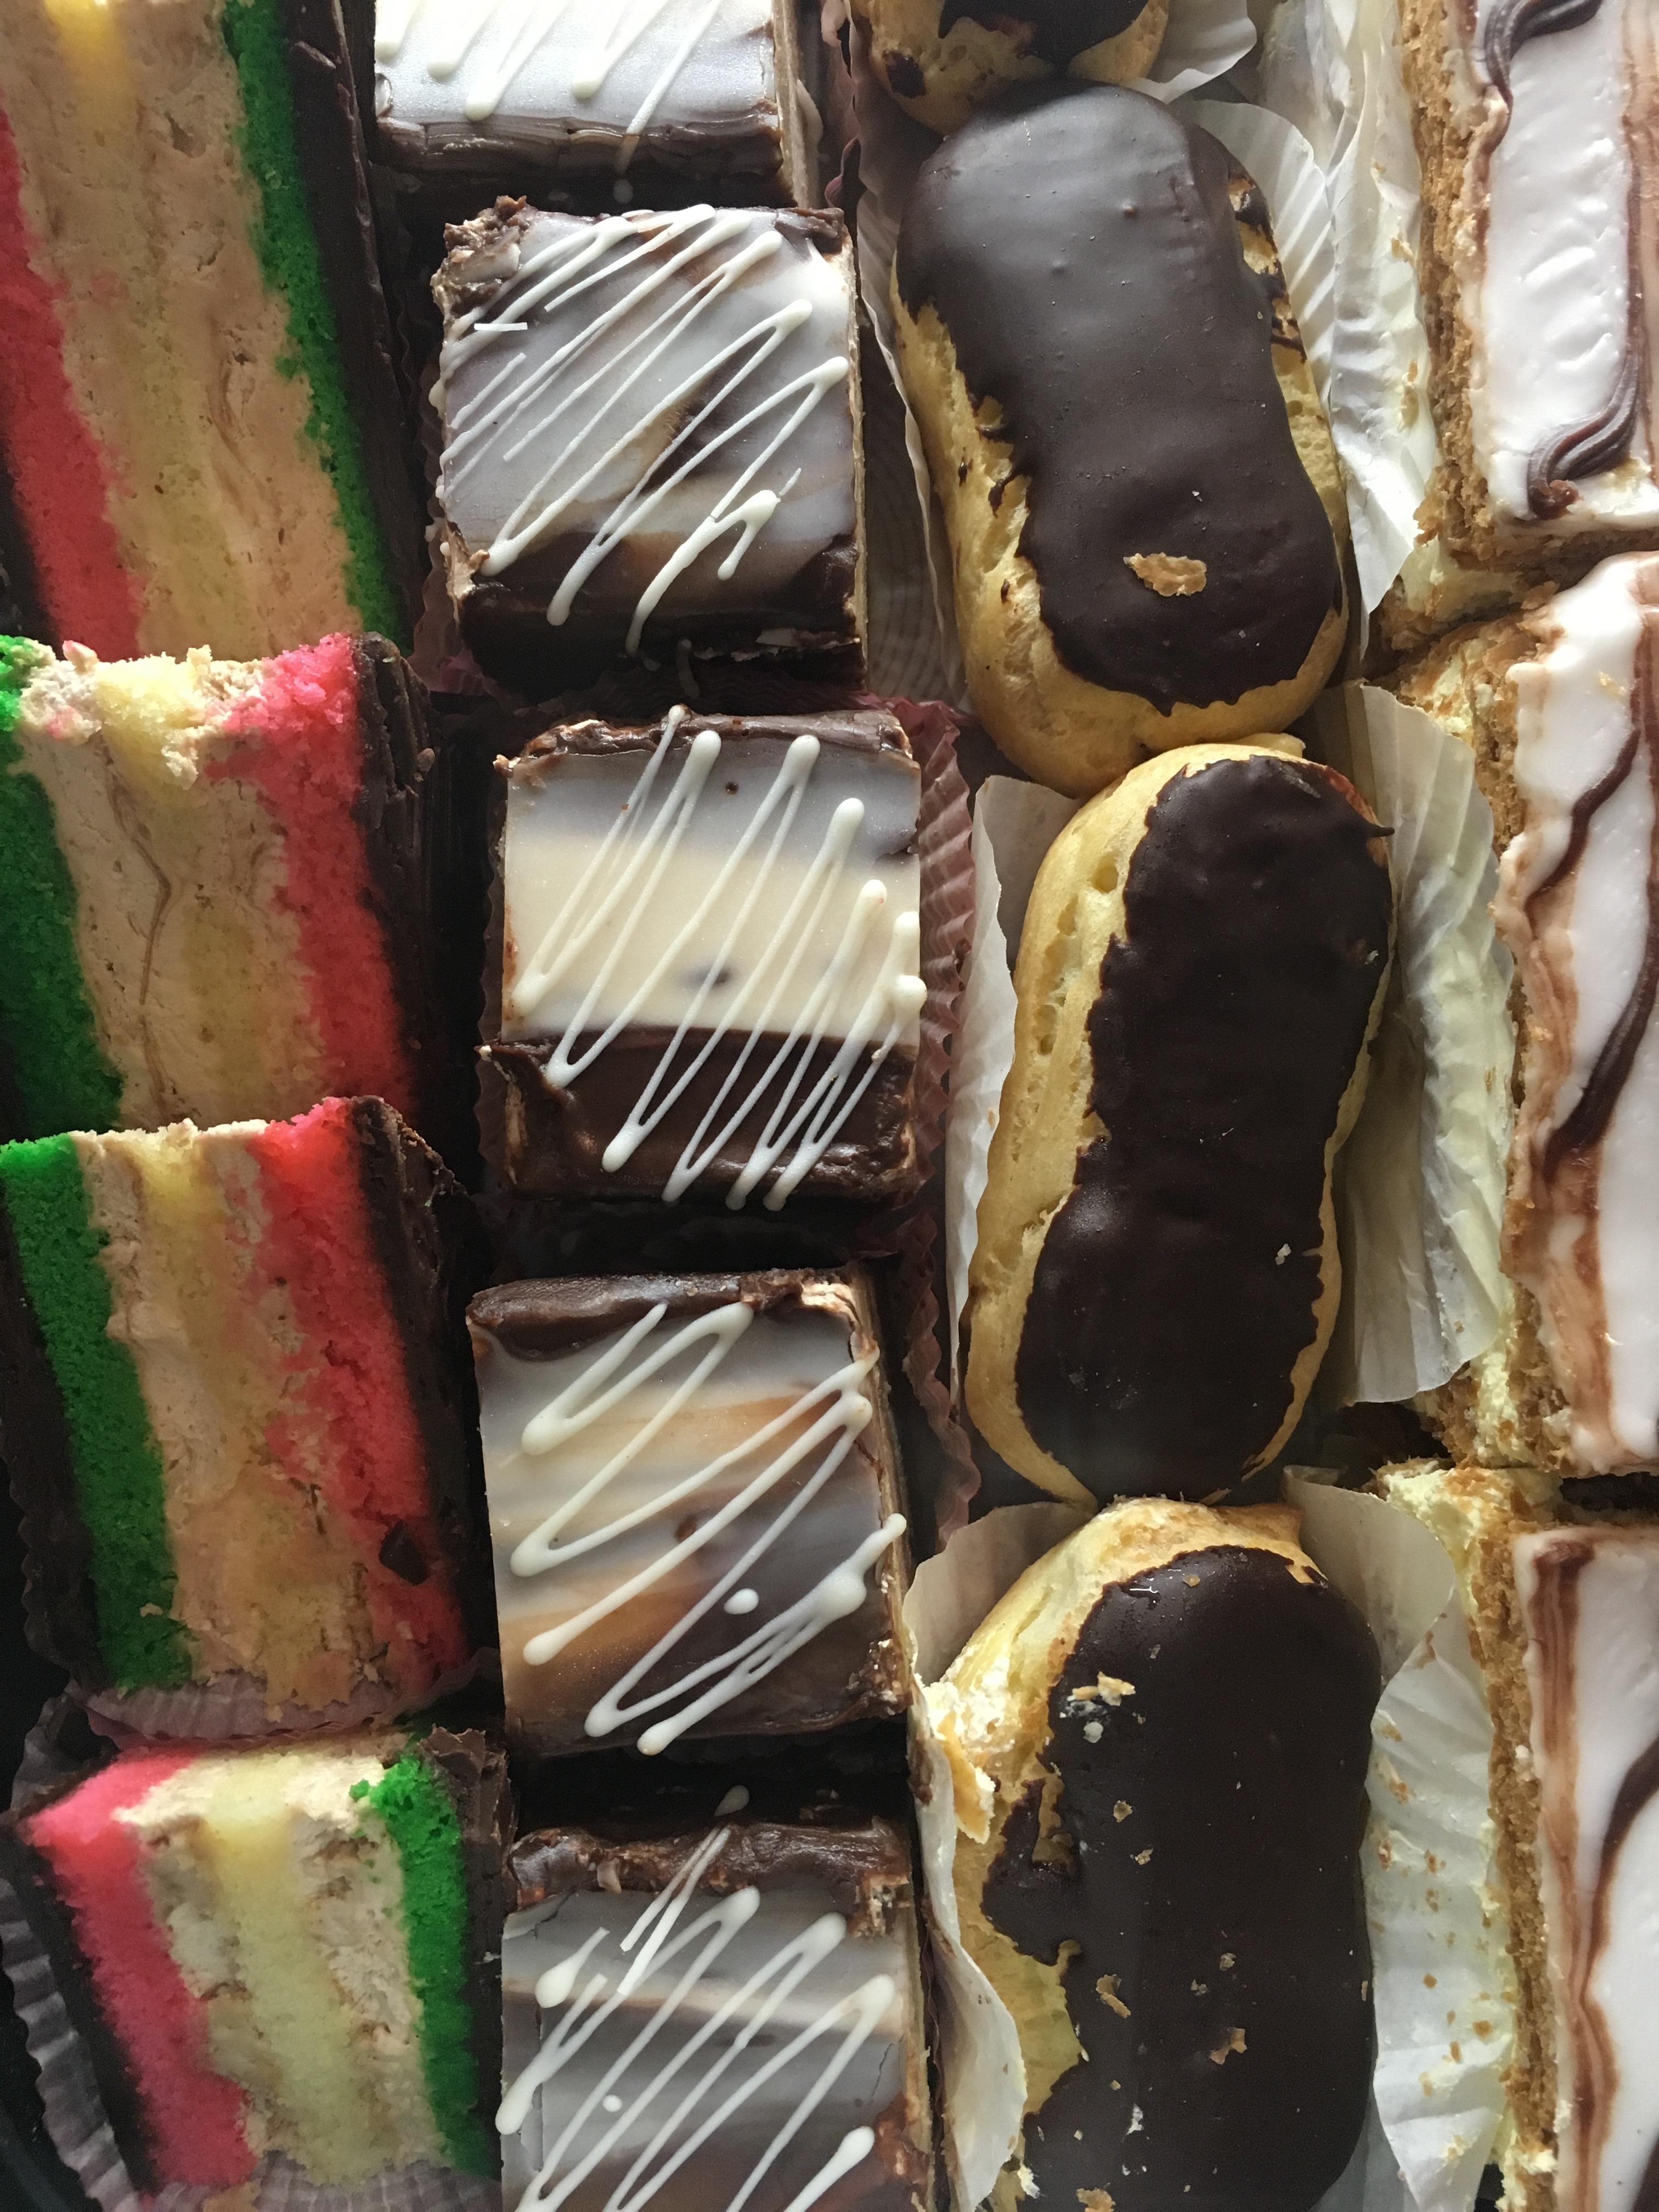
sweet, celebration, decoration, dish, food, produce, fresh, chocolate, gourmet, dessert, delicious, cake, homemade, pastry, baked, pastries, sugar, tasty, eclair